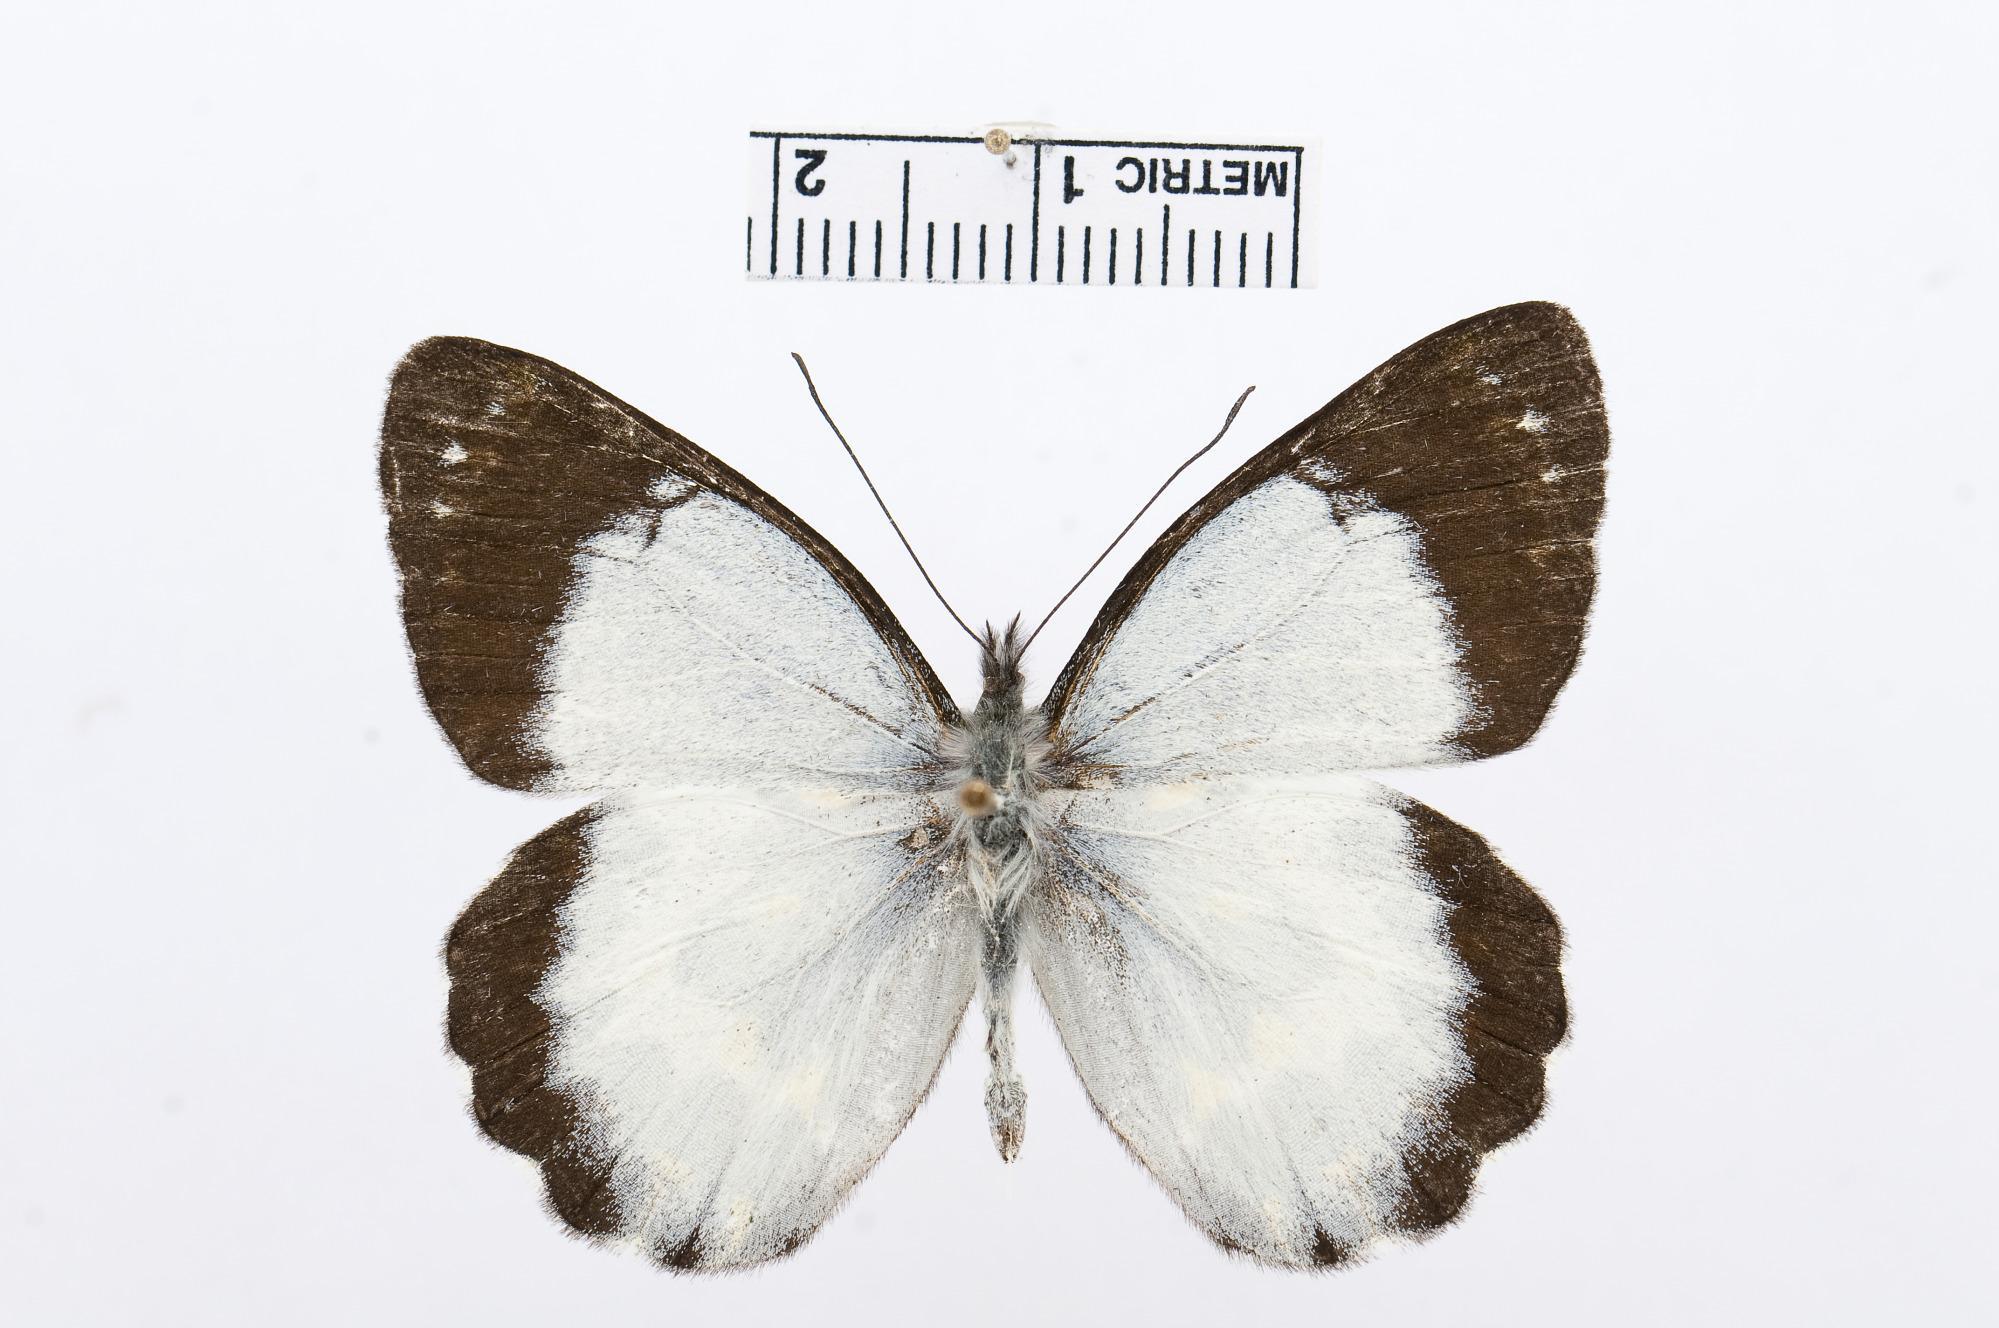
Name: Delias vollmani
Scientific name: Delias vollmani
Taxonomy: Animalia, Arthropoda, Hexapoda, Insecta, Lepidoptera, Pieridae, Pierinae